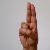
The image shows a hand gesture representing the letter 'U' in Indian Sign Language.